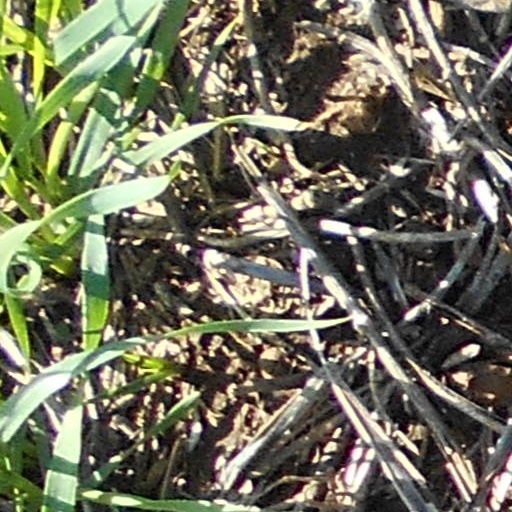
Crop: wheat